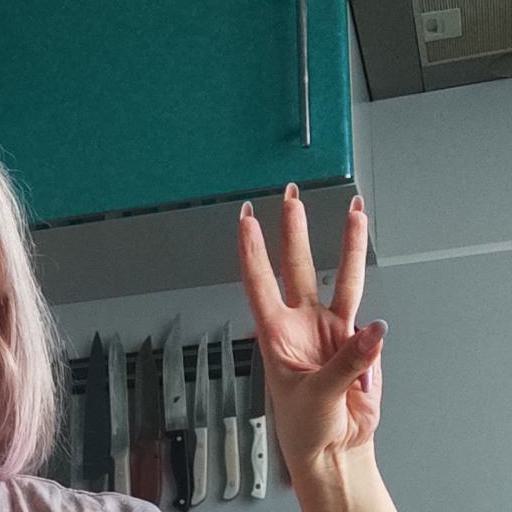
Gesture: three